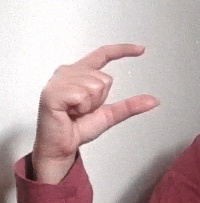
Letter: dal